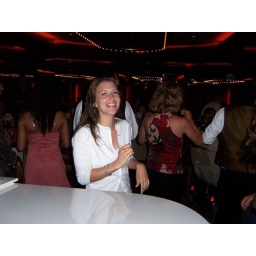
Dancing in the dining room on the cruise ship